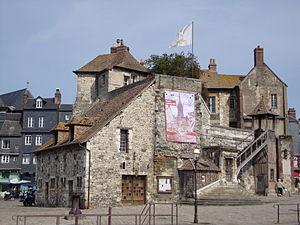
Lieutenance - Honfleur
La Demoiselle d'Avignon est un feuilleton télévisé français en six épisodes de 52 minutes ou 14 épisodes d'une vingtaine de minutes, écrit par Frédérique Hébrard et Louis Velle, réalisé par Michel Wyn et diffusé à partir du 8 janvier 1972 sur la deuxième chaîne de l'ORTF.